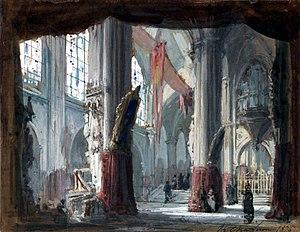
Le Prophète
Le Prophète est un grand opéra en cinq actes de Giacomo Meyerbeer sur un livret d'Eugène Scribe et Émile Deschamps d'après l'Essai sur les mœurs et l'esprit des nations de Voltaire. L’intrigue est basée sur la vie de Jean de Leyde, chef protestant des anabaptistes et auto-proclamé « roi de Sion ». L’action se déroule au XVIᵉ siècle à Dordrecht en Hollande et à Münster en Allemagne.